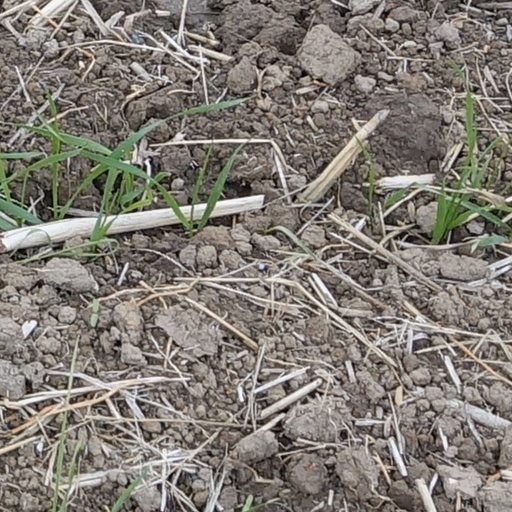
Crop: wheat